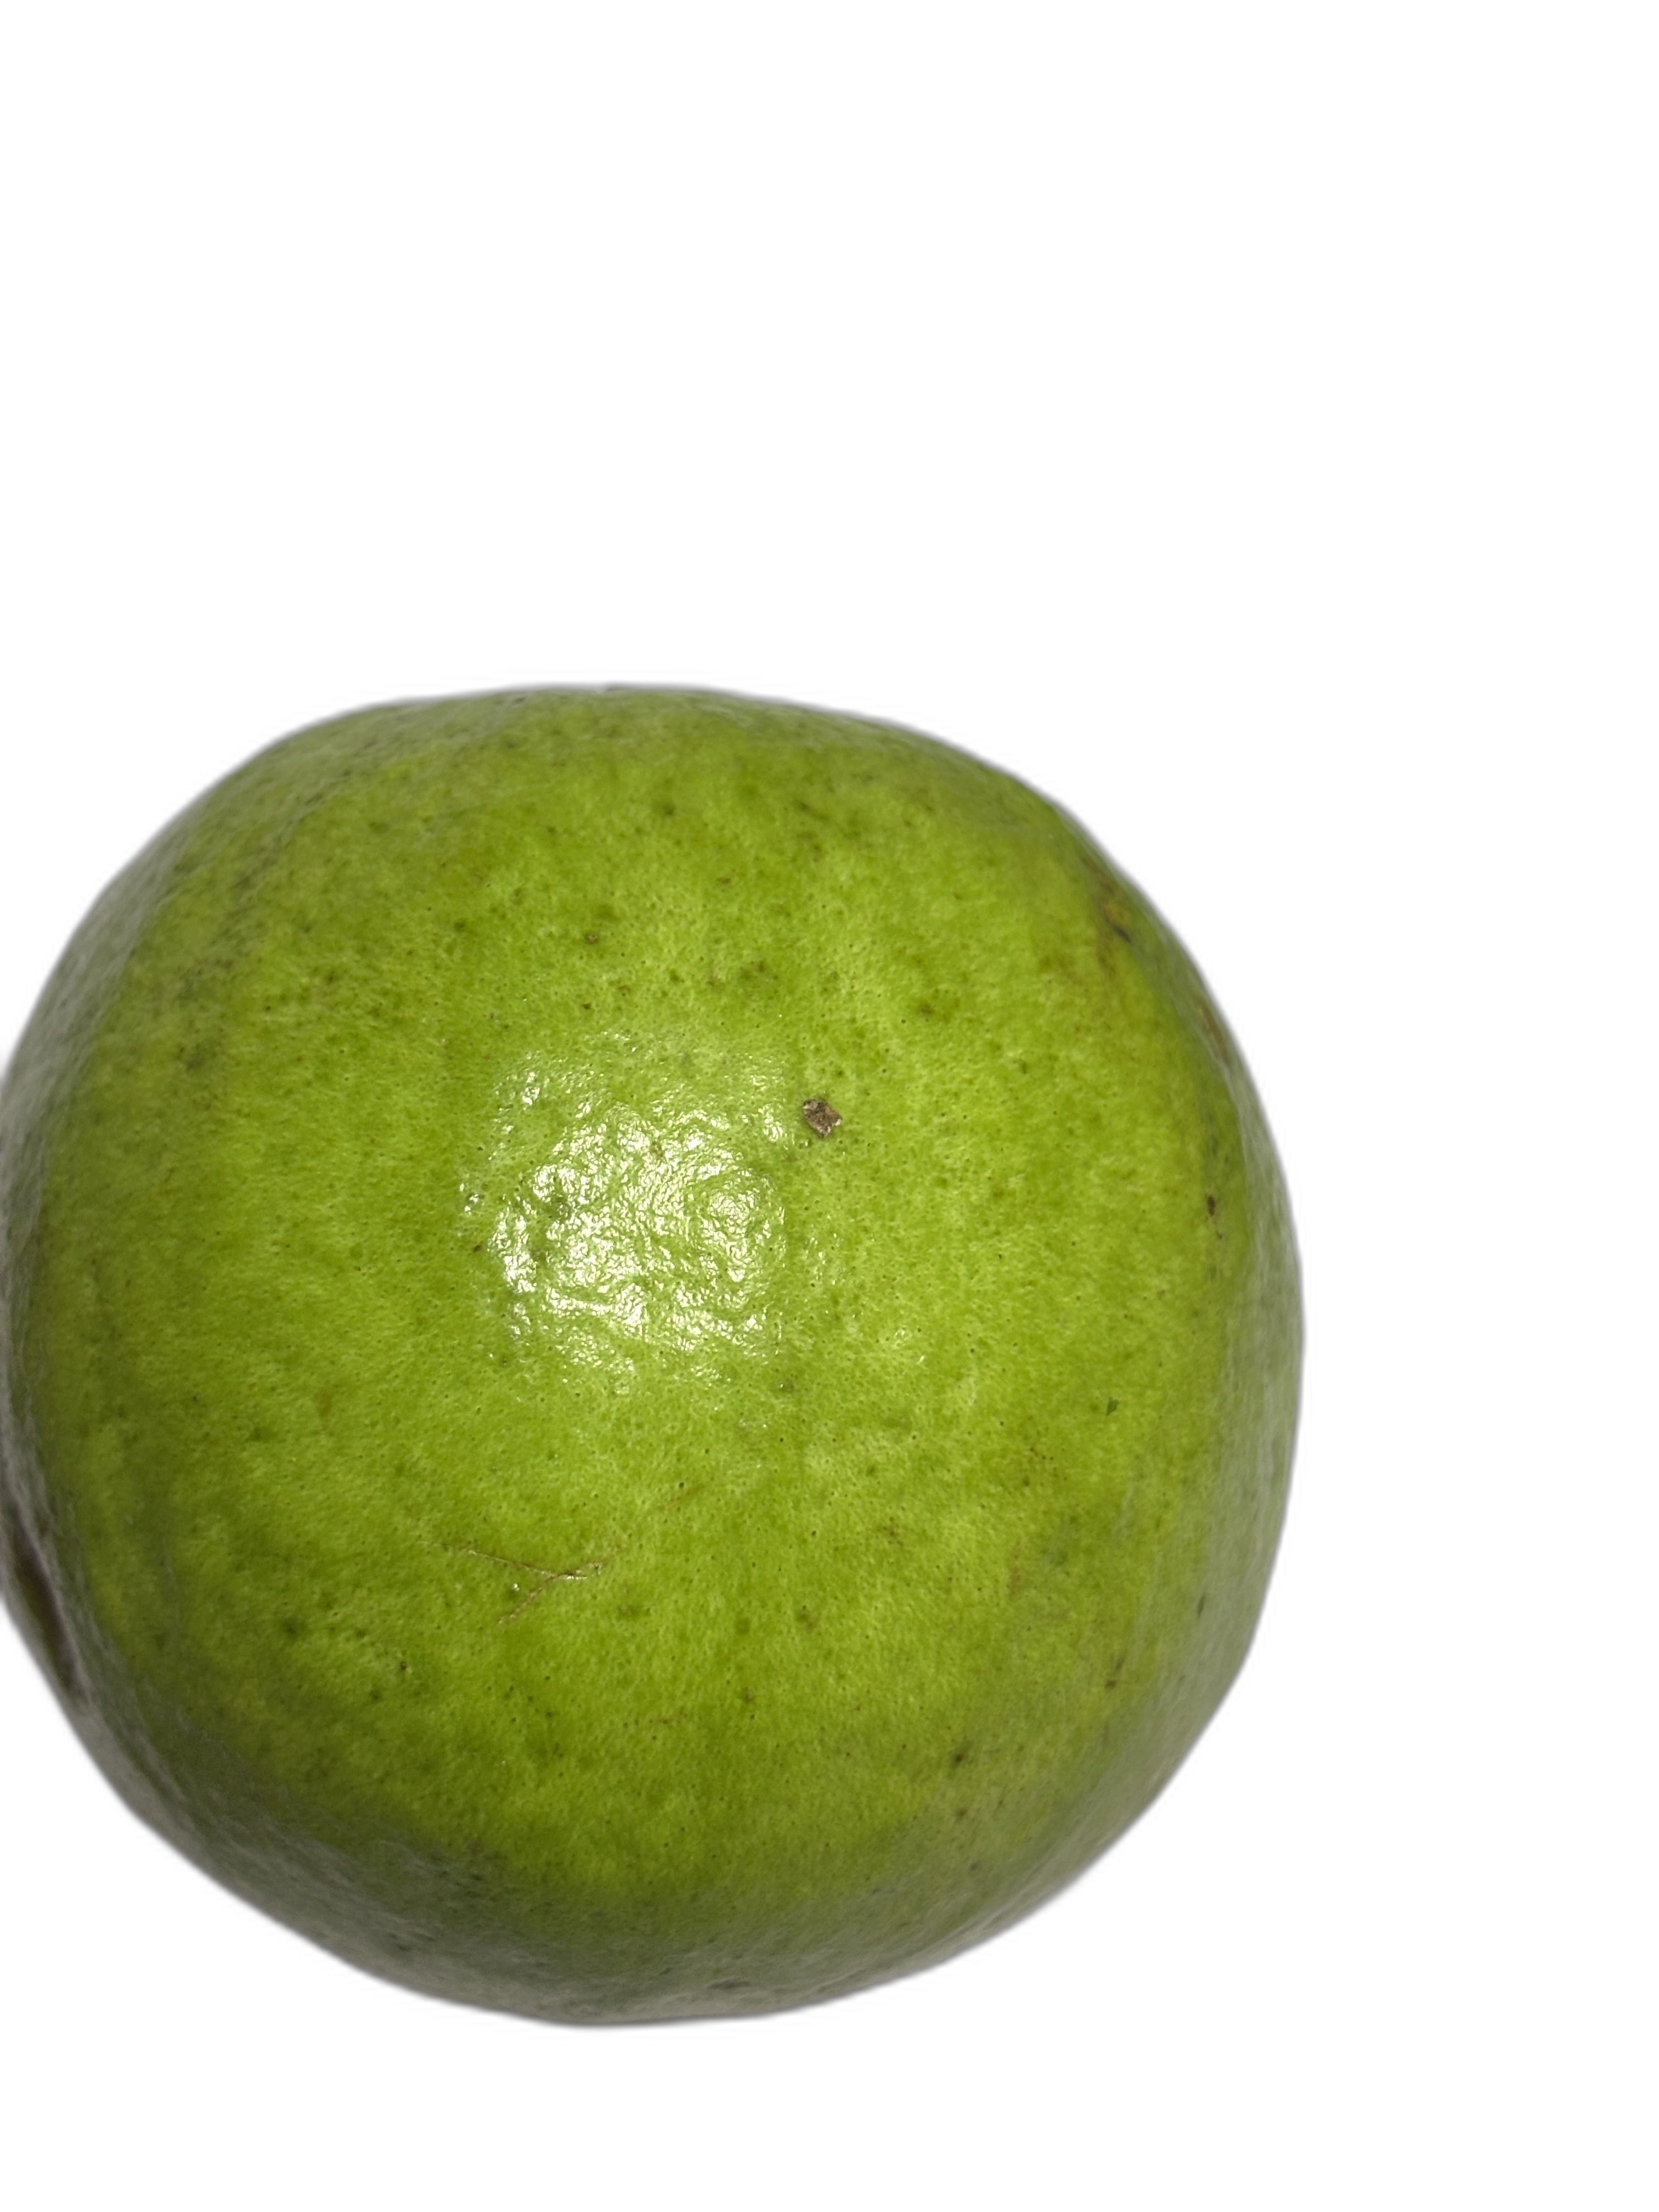
Plant part: fruit
Disease: Healthy